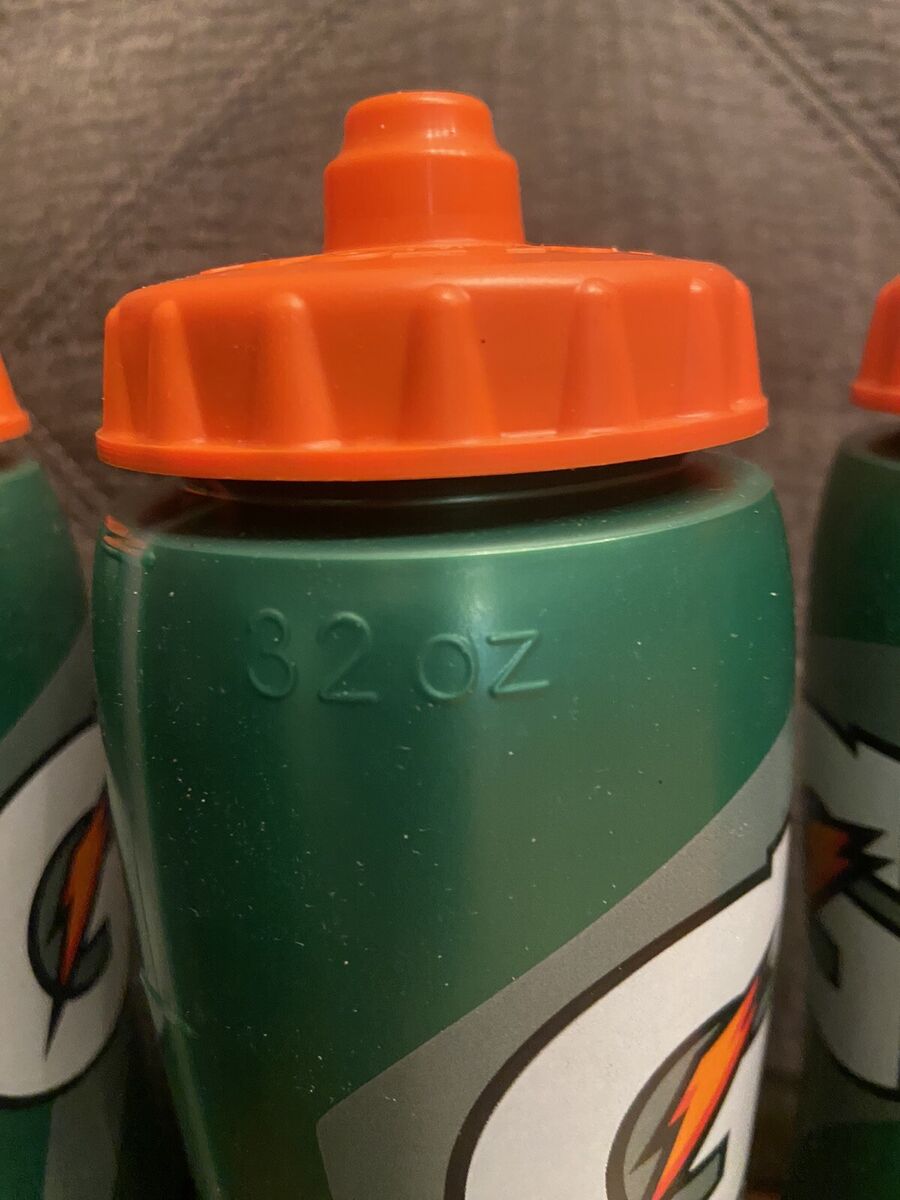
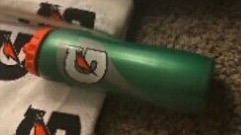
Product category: misc
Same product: yes